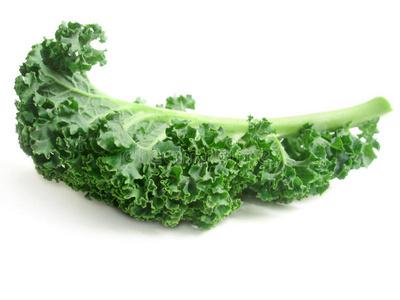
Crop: unknown
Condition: cabbage